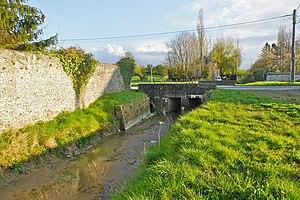
Merbes-le-Château (Fontaine-Valmont), Belgique: Pont sur le Ruisseau de la Fontaine Claus passant sous une ancienne ferme abatiale de l'Abbaye d'Aulne